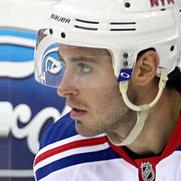
Age: 23